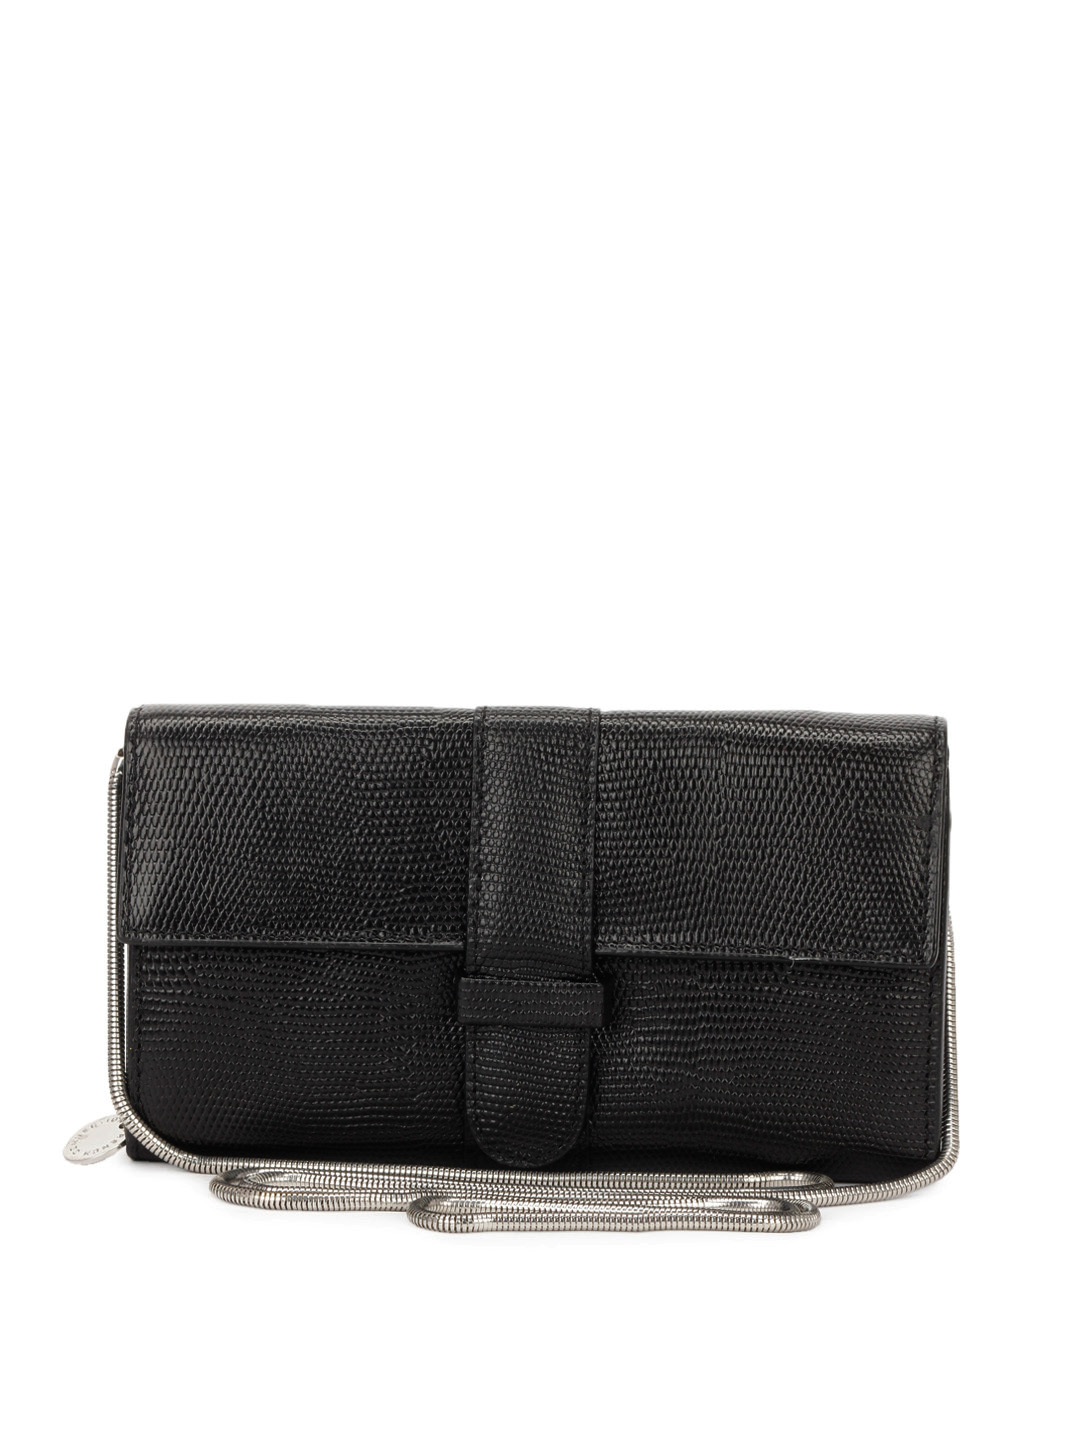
French Connection Women Black Purse
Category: Accessories / Bags / Clutches
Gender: Women
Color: Black
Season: Summer 2012
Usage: Casual